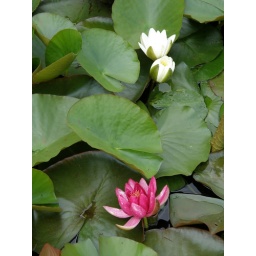
White and pink water lily flowers at Sezincote House in Gloucestershire.